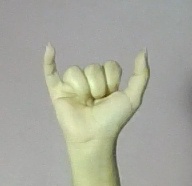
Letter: ya